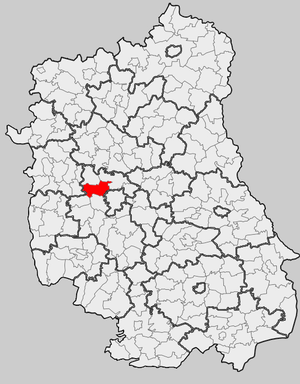
Jastków est une gmina rurale du powiat de Lublin, dans la Voïvodie de Lublin, dans l'est de la Pologne.